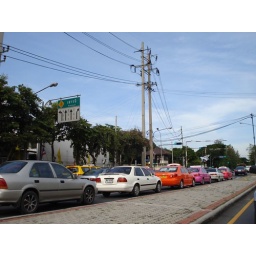
Street in Bangkok with orange and pink taxi's